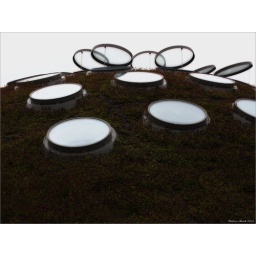
A section of the roof at the new California Academy of Sciences building in Golden Gate Park. San Francisco, California